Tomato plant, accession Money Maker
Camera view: bottom (45 deg); turntable rotation: 240 degrees
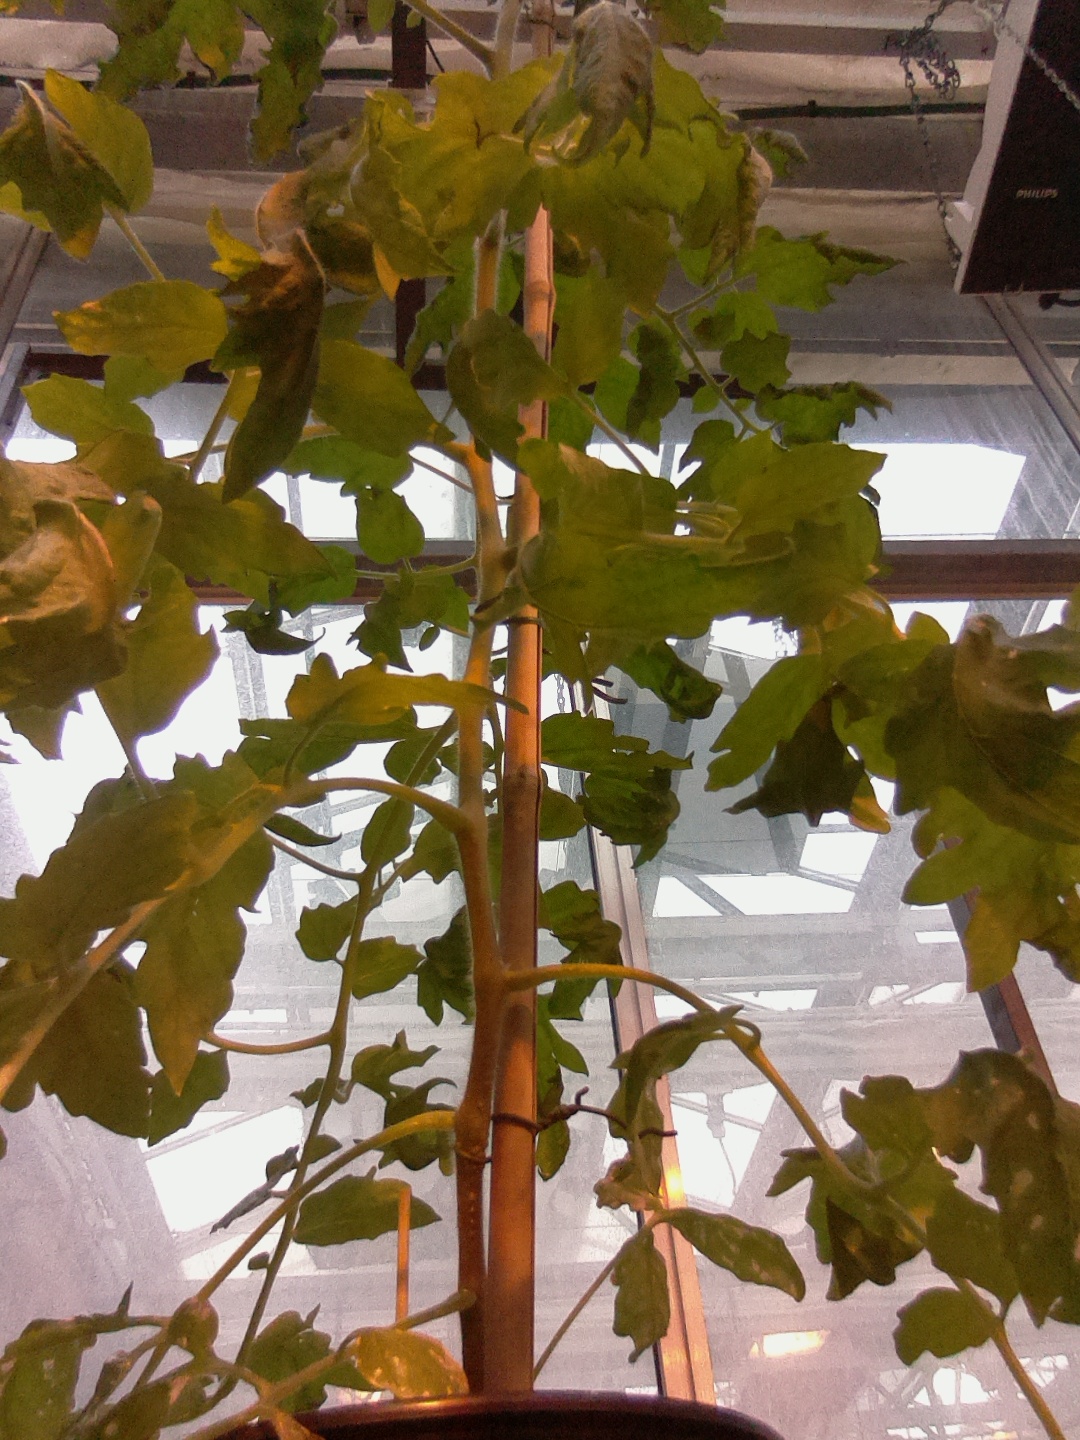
BBCH growth stage 64: 40%-50% of flowers open